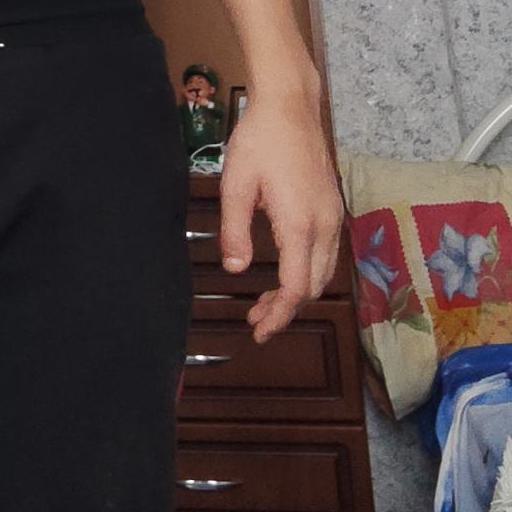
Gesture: no_gesture